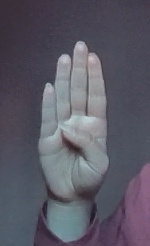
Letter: kaaf